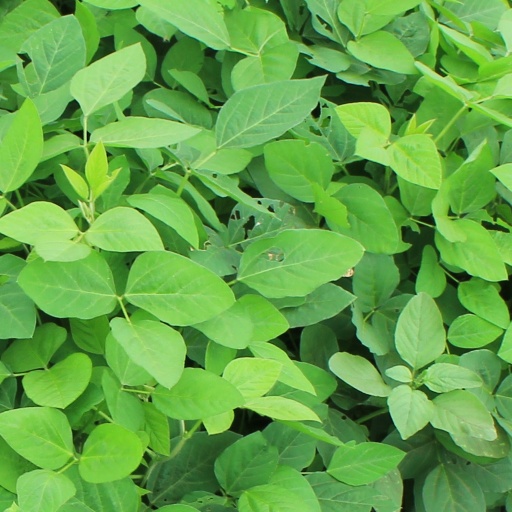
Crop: soybean